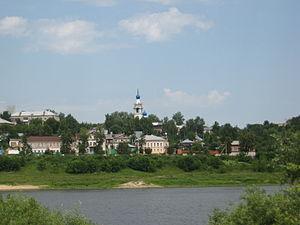
Kassimov est une ville de l'oblast de Riazan, en Russie, et le centre administratif du raïon de Kassimov. Historiquement, elle est aussi connue sous les noms de Xankirmän, Gorodets Meschorsky, ou Novy Nizovoï. Sa population s'élevait à 32 426 habitants en 2013.